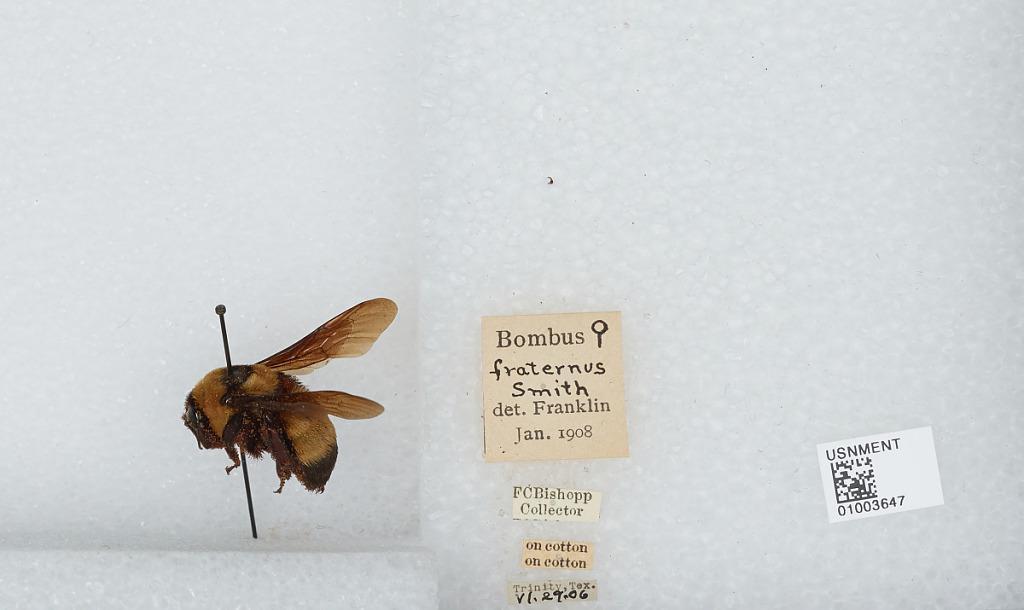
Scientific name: Bombus (Fraternobombus) fraternus (Smith)
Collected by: F. Bishopp
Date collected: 1906-6-29
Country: United States
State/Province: Texas
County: Trinity
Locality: Trinity
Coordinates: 30.9456, -95.3756
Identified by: Franklin